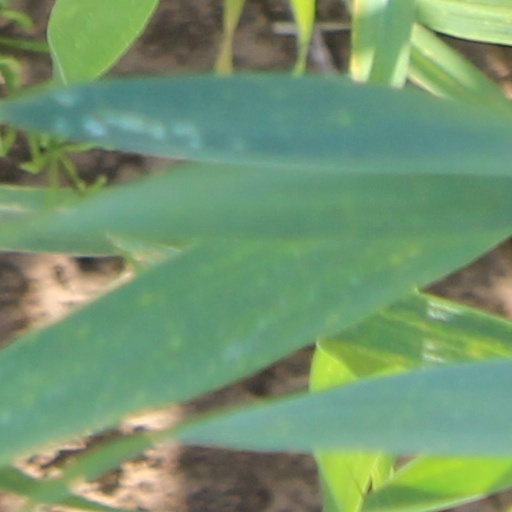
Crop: wheat